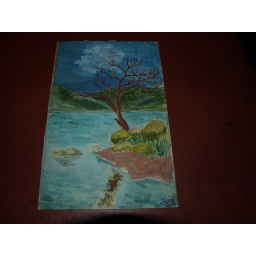
Leafless tree beside water